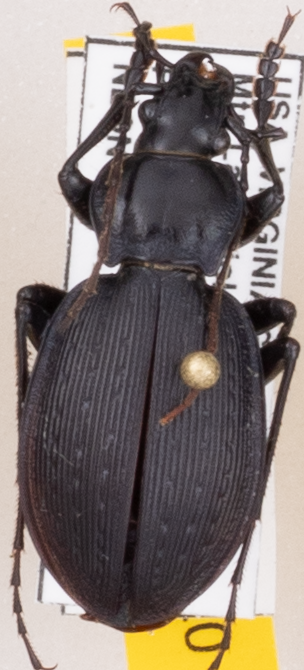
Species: Carabus goryi
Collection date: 2019-07-02
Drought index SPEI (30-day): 0.678
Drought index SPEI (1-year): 2.09
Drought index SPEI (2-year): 2.09